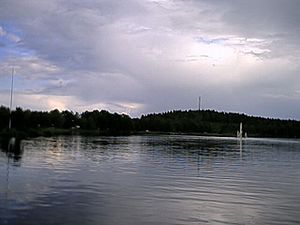
Osby
Osbysjön
Osby er en by med ca. 7.150 indbyggere i Gøngeområdet i det nordlige Skåne; den er hovedbyen i Osby kommun, Skåne län i Sverige. Byen voksede stærkt, da jernbanen kom i 1860.